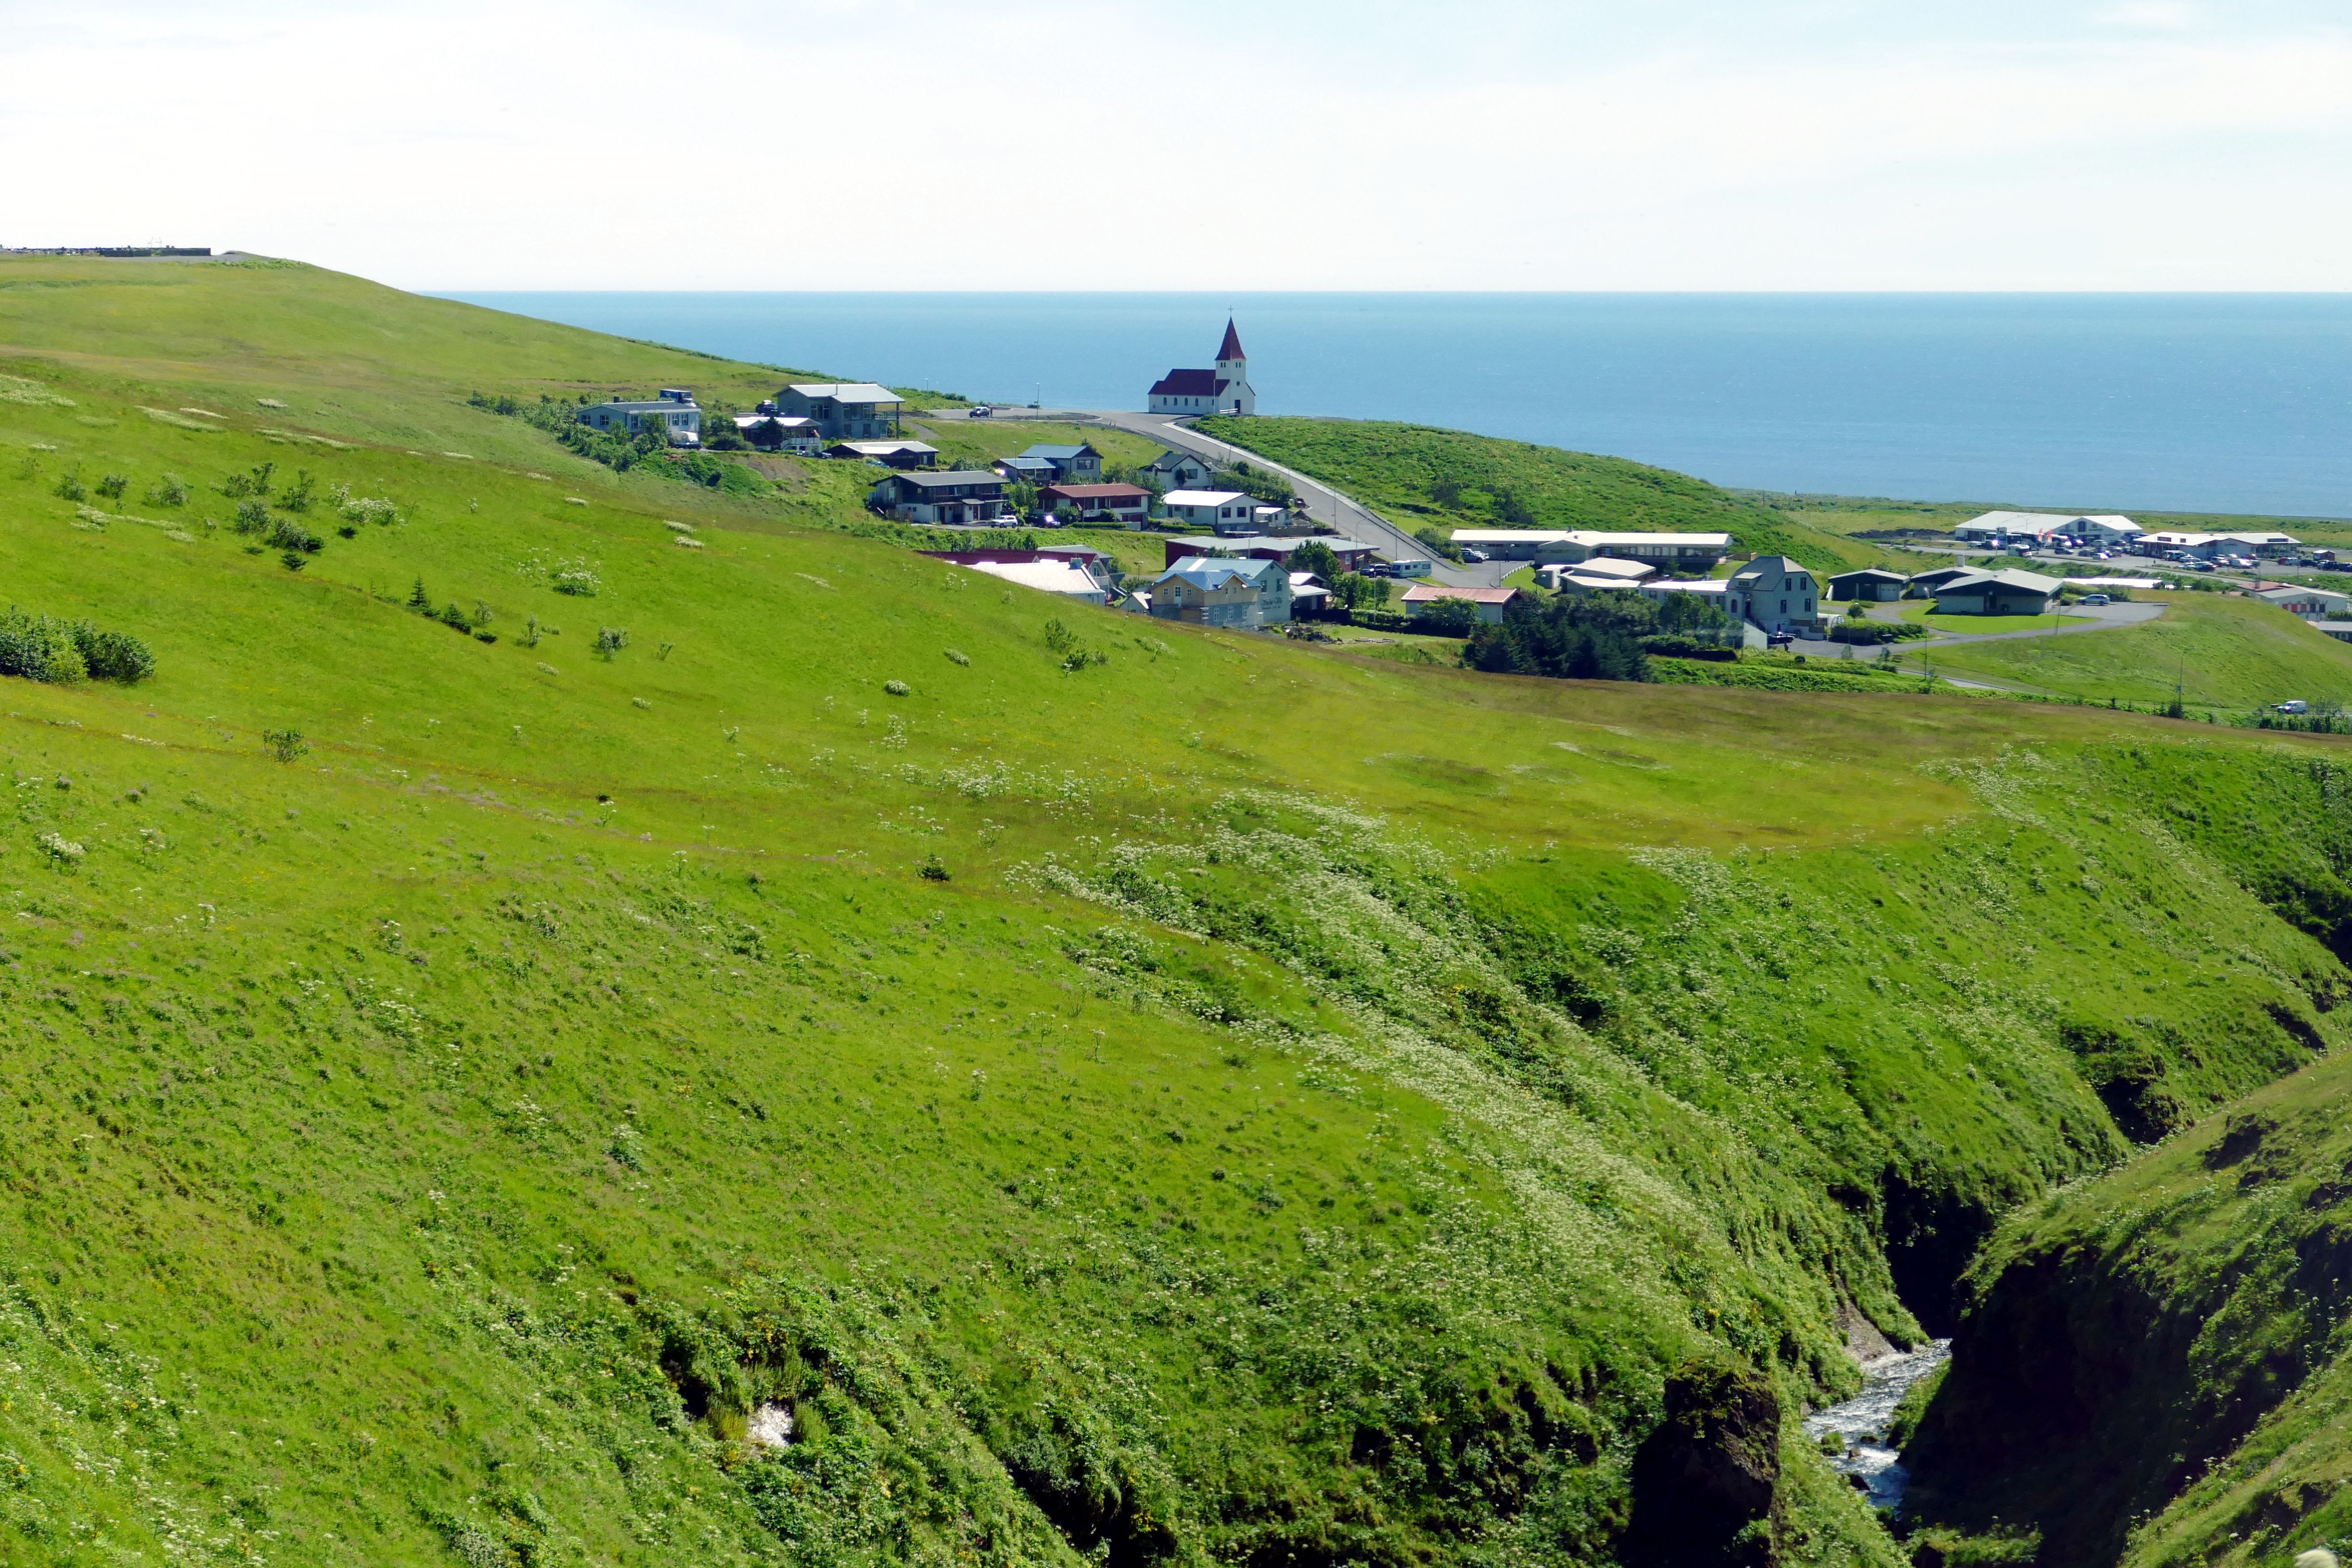
landscape, sea, coast, nature, grass, mountain, meadow, hill, mountain range, village, cliff, green, bay, iceland, reservoir, highland, terrain, ridge, grassland, outlook, plateau, atlantic, fell, habitat, loch, cape, vik, rural area, landform, south coast, aerial photography, geographical feature, mountainous landforms